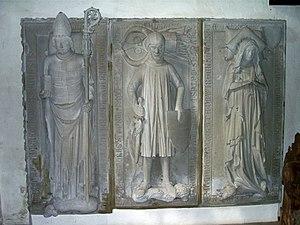
Dalles funéraires des Comtes de Hohenberg dans l'église collégiale Saint Maurice à Rottenburg am Neckar, arrondissement de Tübingen (Bade-Wurtemberg / Allemagne). De gauche à droite: Albert II. von Hohenberg (1303-1359), Comte de Hohenberg, l'épiscopal de Freising, fils de Rudolf I. du premier mariage. Rudolf I. von Hohenberg († 13 Janvier 1336), Comte de Hohenberg, Irmengard von Württemberg († 17 Mai 1329), Comtesse de Hohenberg, deuxième femme de Rudolf I.